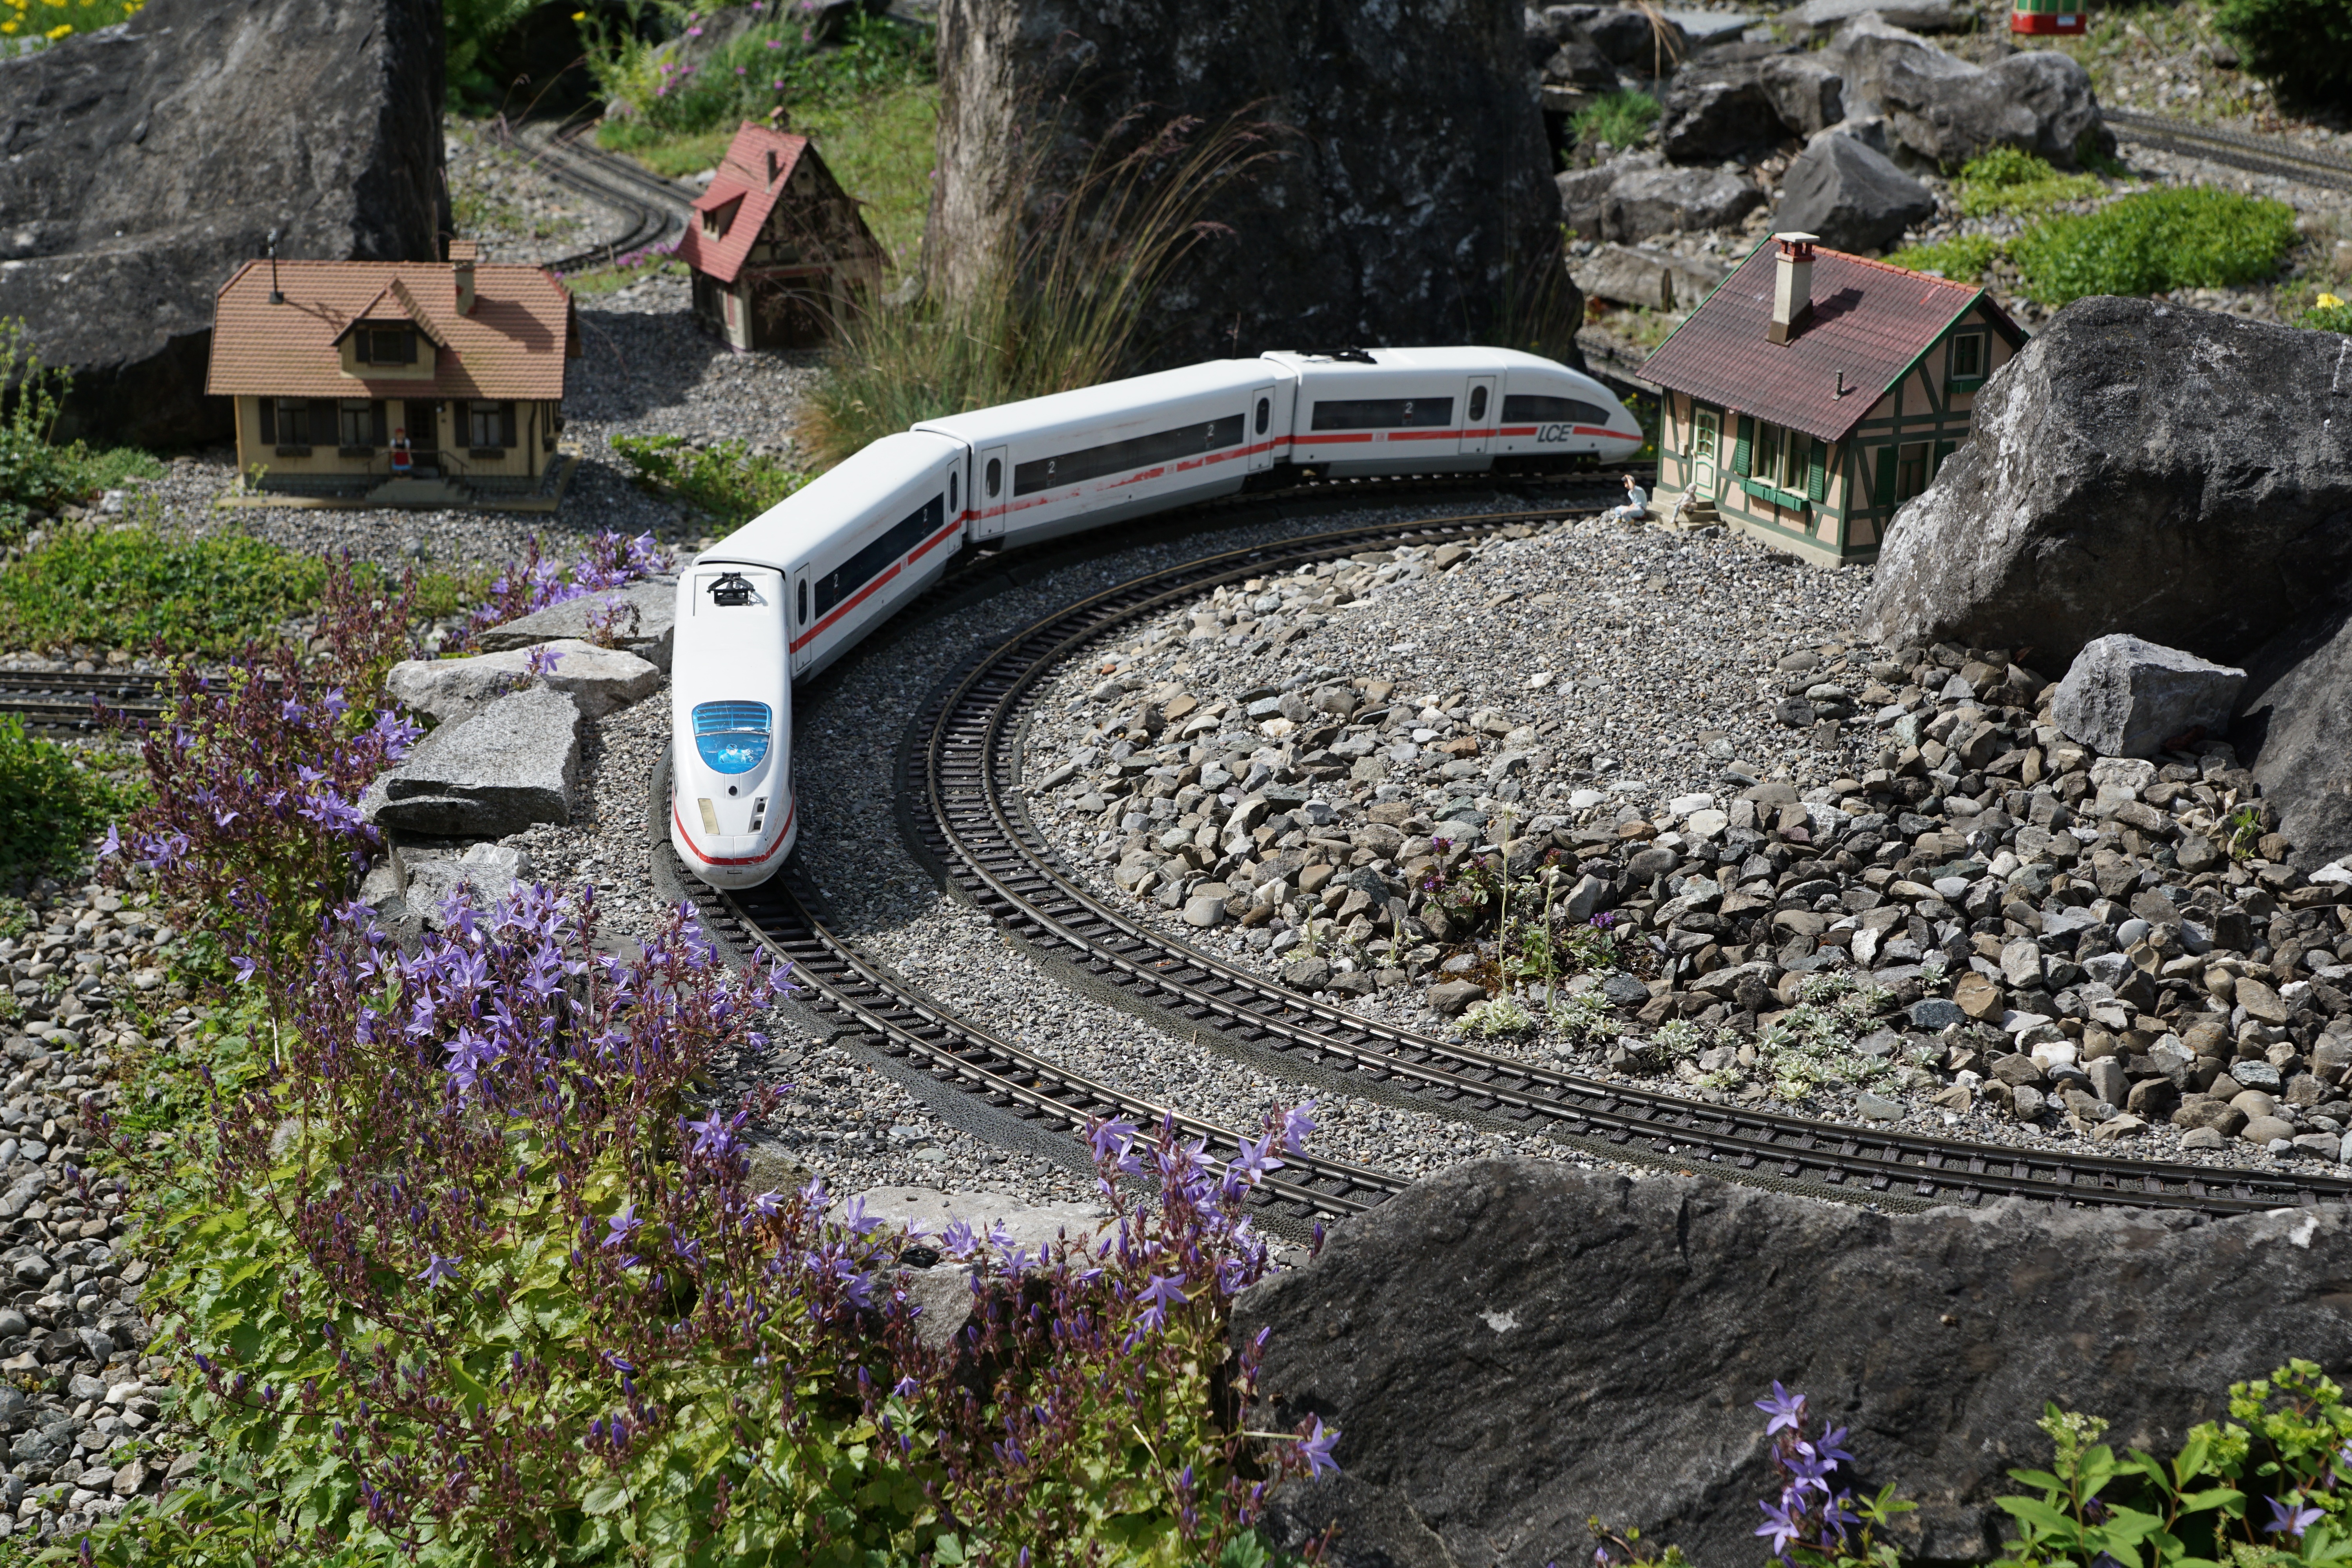
nature, track, railway, train, transport, soil, garden, waterway, miniature, yard, seemed, mainau, geological phenomenon